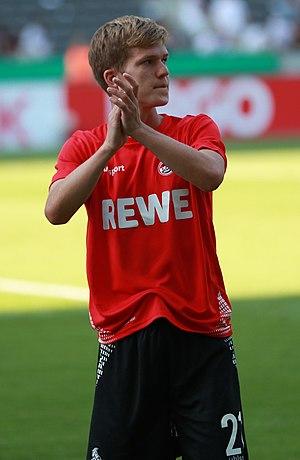
Vincent Koziello est un footballeur français né le 28 octobre 1995 à Grasse. Évoluant au poste de milieu relayeur, il joue actuellement au CD Nacional, prêté par le FC Cologne.